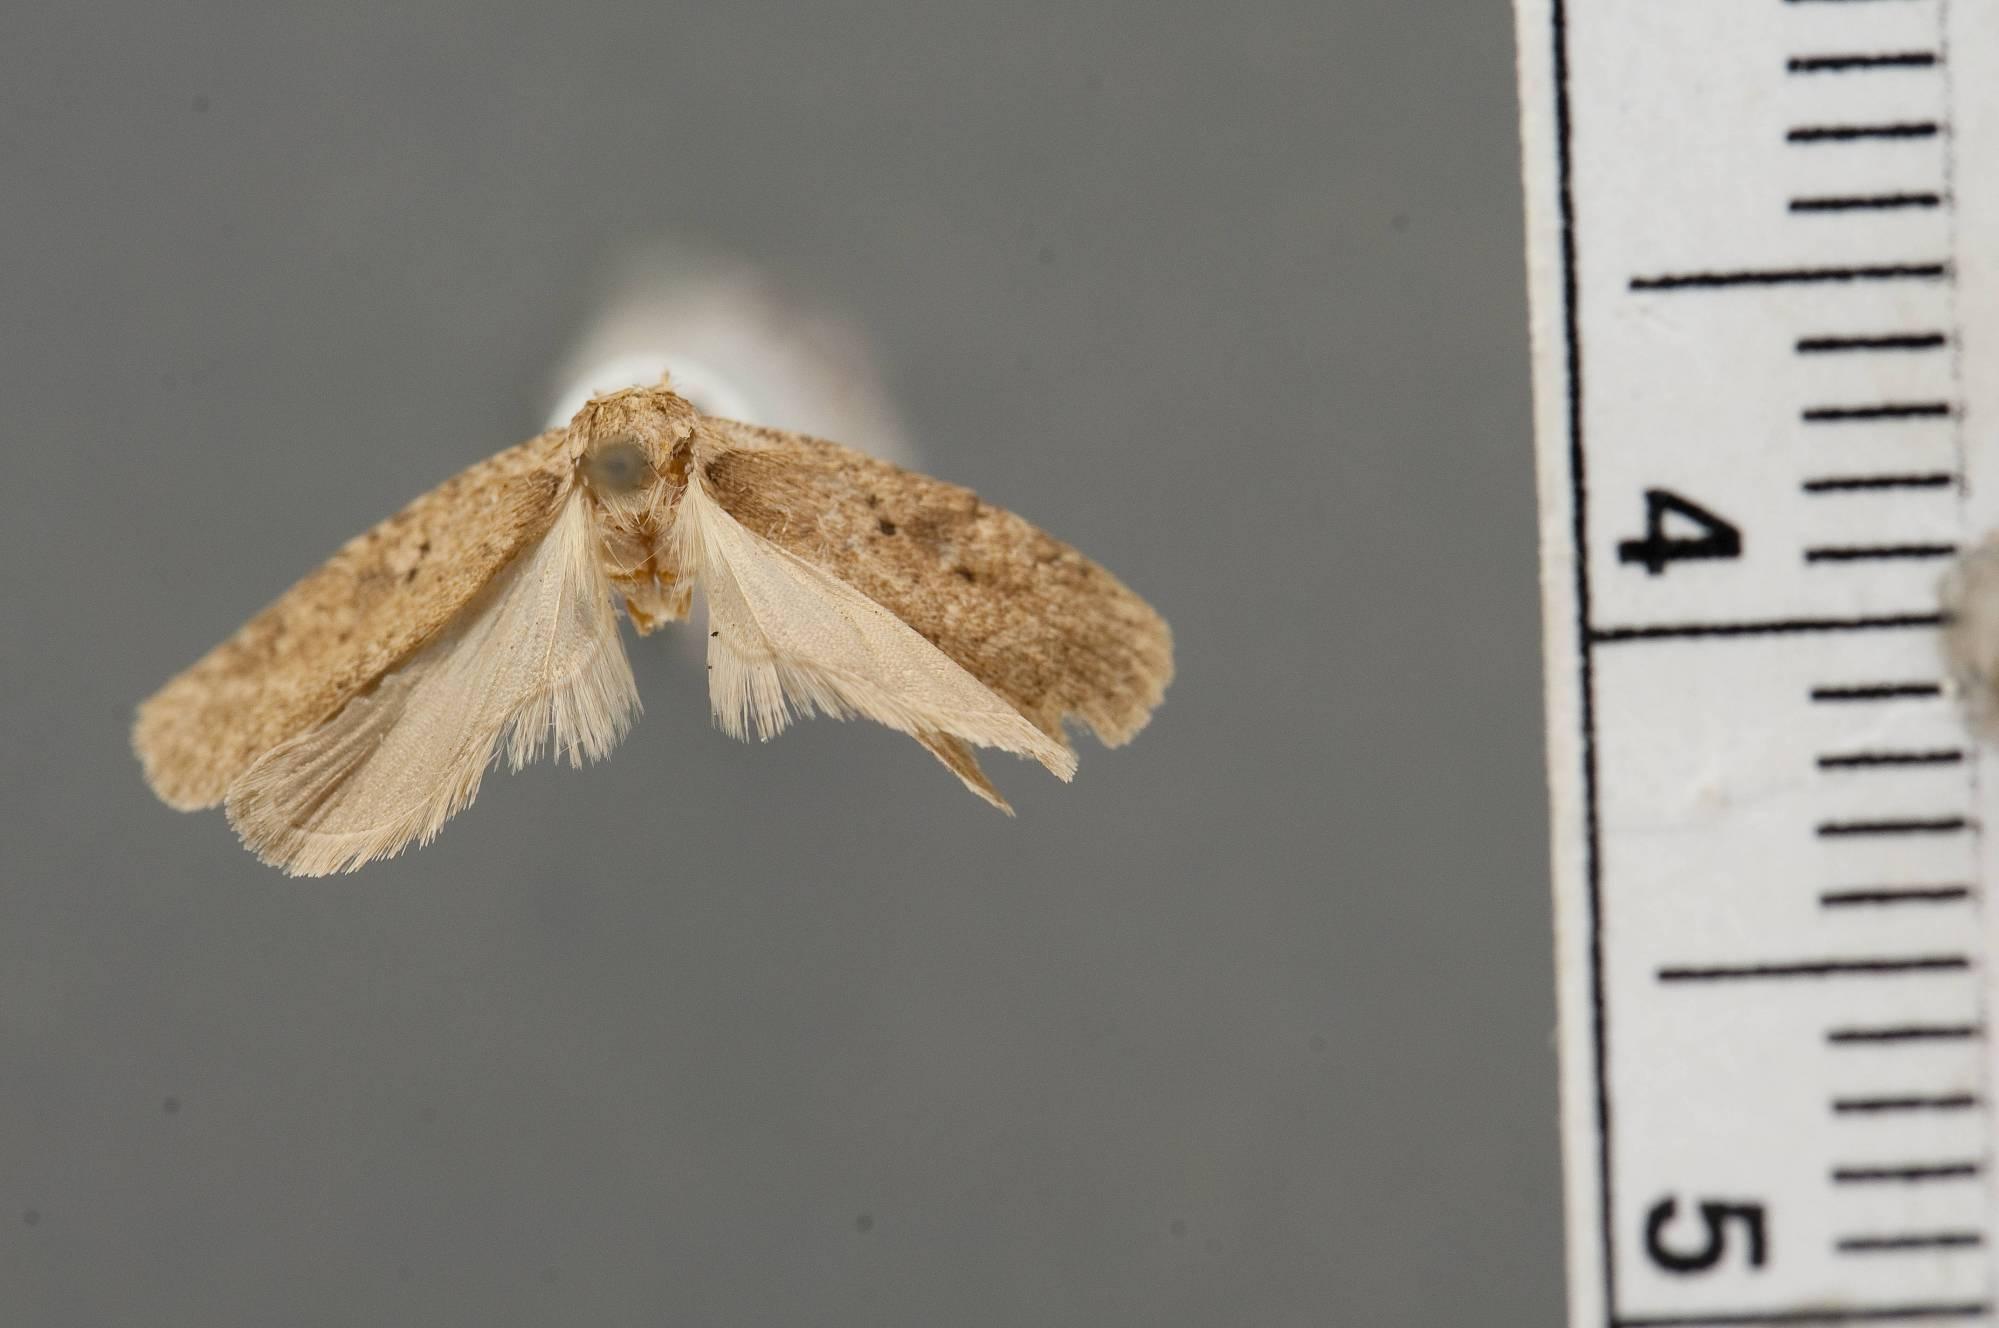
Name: Depressaria senicionella
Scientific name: Depressaria senicionella Busck, 1902
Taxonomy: Animalia, Arthropoda, Insecta, Lepidoptera, Glossata, Depressariidae, Depressariinae
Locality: [Not Stated], Colorado, United States
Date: [Not Stated]